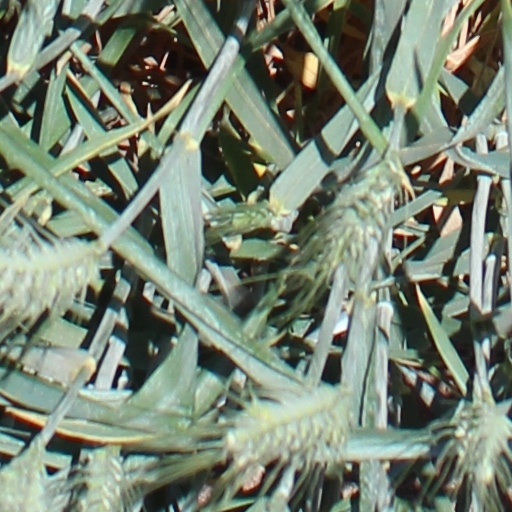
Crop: wheat